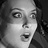
Emotion: surprise